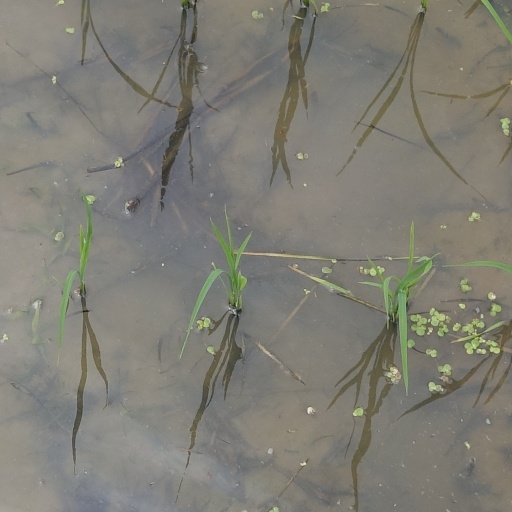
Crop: rice